Vieques Pharmacy

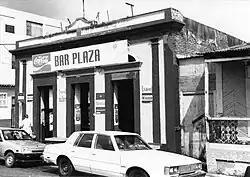
The building in 1992.

Vieques Pharmacy (Spanish: "Farmacia de Vieques") refers to a historic building that has formerly housed a pharmacy and the main post office of the island-municipality of Vieques, Puerto Rico. The building is located in front of the main town square ("plaza pública") of Isabel Segunda, the main settlement and administrative center of Vieques. The building is a one-story masonry structure originally intended to be a commercial building. It dates to 1898 when it functioned as a pharmacy, the then called "Farmacia de Vieques Liberty Drug" underwent remodeling between 1900 and 1903 when the building was under the ownership of Victor Molinary Duteil, a French-Puerto Rican pharmacist and vice-consul of Denmark in Vieques. He was responsible for strengthening the diplomatic and economic ties between Vieques and the then Danish Virgin Islands and later, during and after the Spanish-American War, he helped establish various federal institutions in the island such as a post office and worked as an official translator for the U.S. government until 1910 when he was elected mayor of the island-municipality. Throughout the rest of its history the building continued to serve as a convenience store and as a bar. The building today maintains its architectural integrity and today is the oldest and best-preserved building of its type in Vieques, and the building was added to the National Register of Historic Places in 1994, and to the Puerto Rico Register of Historic Sites and Zones in 2001.